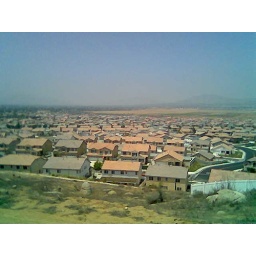
The former field in the middle-back ground has graders hard at work on it, so it doesn't count.